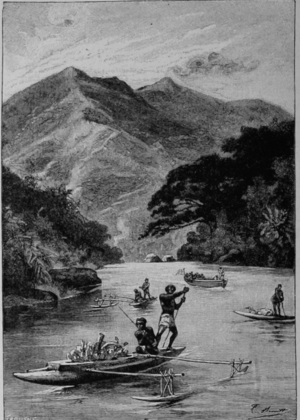
La Sagitaria est une île de l’océan Pacifique découverte le 13 février 1606 par l’expédition du navigateur portugais Pedro Fernandez de Quiros, placé sous les ordres du Roi Philippe III d’Espagne. Cette expédition avait pour objectif de se rendre aux îles Salomon - où Alvaro de Mendana et Quiros avaient établi une première colonie en 1595 - tout en essayant de découvrir et évangéliser d’autres terres, dont notamment le continent austral supposé occuper le sud de l’océan pacifique.